Living Syndication

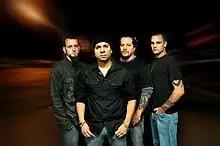
Living Syndication. From left to right: Andy DeCicco, Pervez Taufiq, Bernard "Senchant" Birgenheier, John Spinney

Living Syndication is a rock band from Massachusetts started by frontman Pervez Taufiq in 2001. They've been described as "tailored blends of Alice In Chains and Tool with enough modernization to attract a younger fan-base"